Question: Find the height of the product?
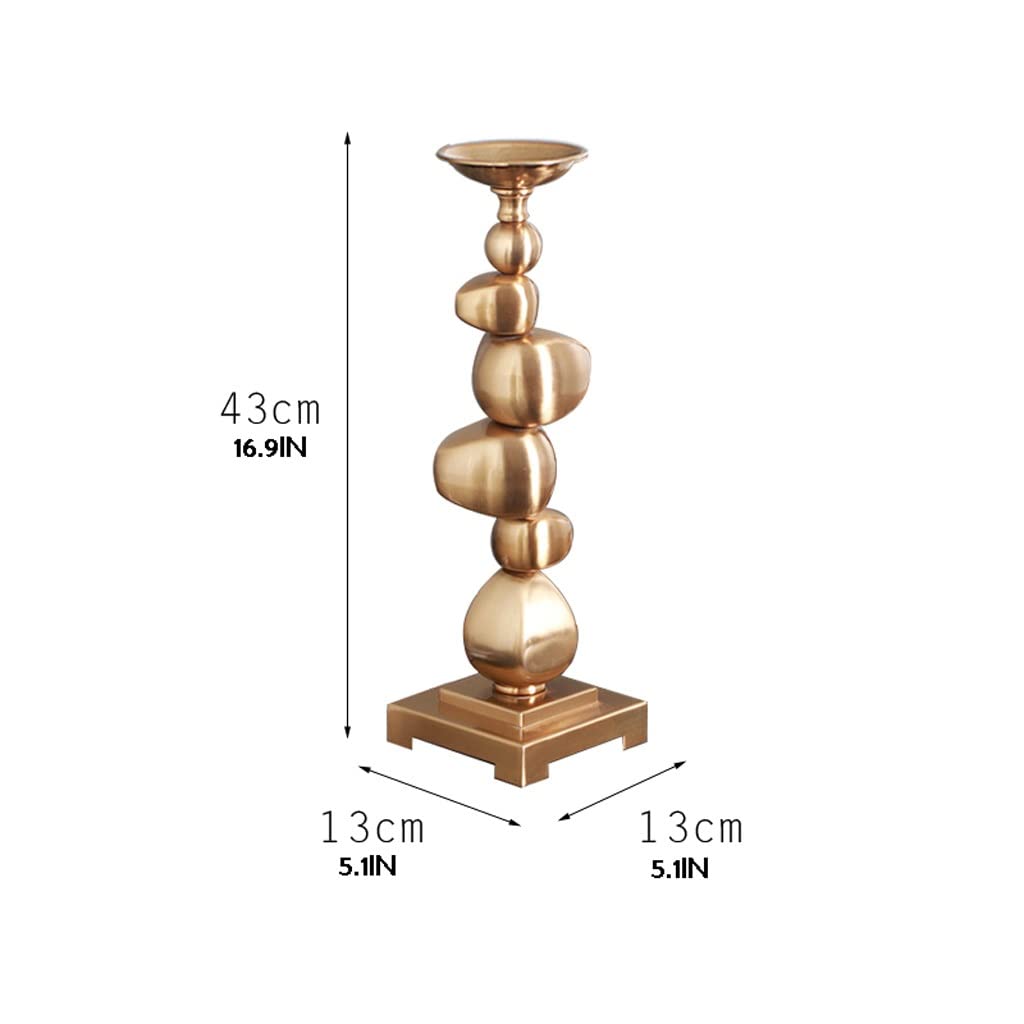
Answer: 43.0 centimetre